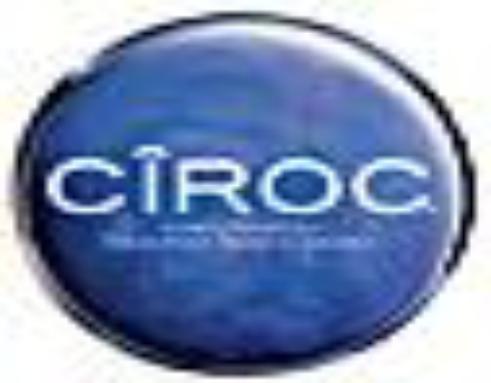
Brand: Ciroc
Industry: Necessities